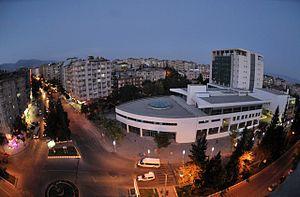
Cet article donne une liste des principales villes de Turquie par population.
Kahramanmaraş, anciennement Germanicia puis Marach, est une ville de Turquie, préfecture de la province du même nom. En 2000, sa population s'élève à 558 664 habitants.